Sky position (RA, Dec in degrees): 122.224, 5.323
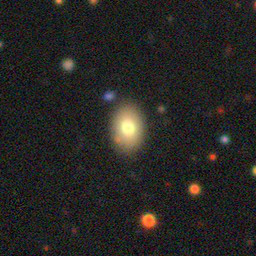
Galaxy morphology: In-between Round Smooth Galaxies